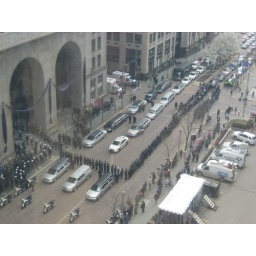
Preparing to remove the caskets from the city-county building in downtown Pittsburgh. Taken from the 7th floor of the Frick building.